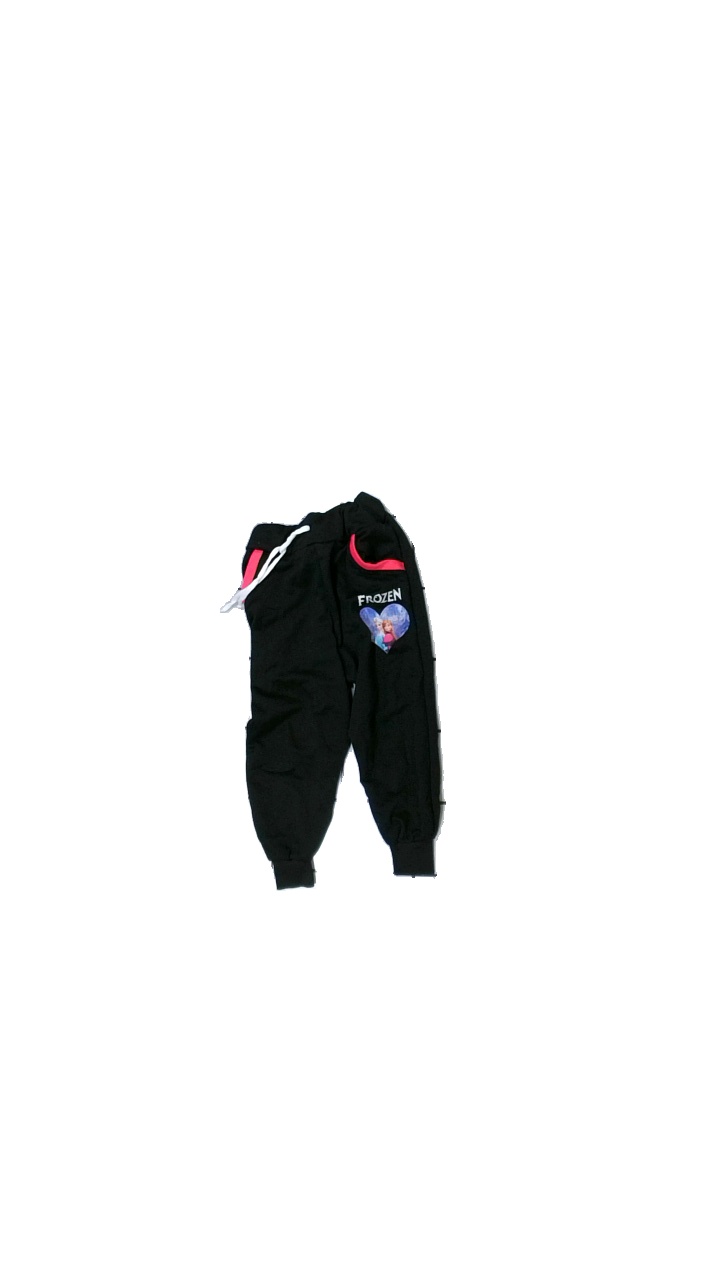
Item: Trousers (Children)
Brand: Missing
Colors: Black, Pink
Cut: Regular
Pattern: Other
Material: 100% polyester
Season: All
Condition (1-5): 2
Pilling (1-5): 1
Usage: Export
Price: <50